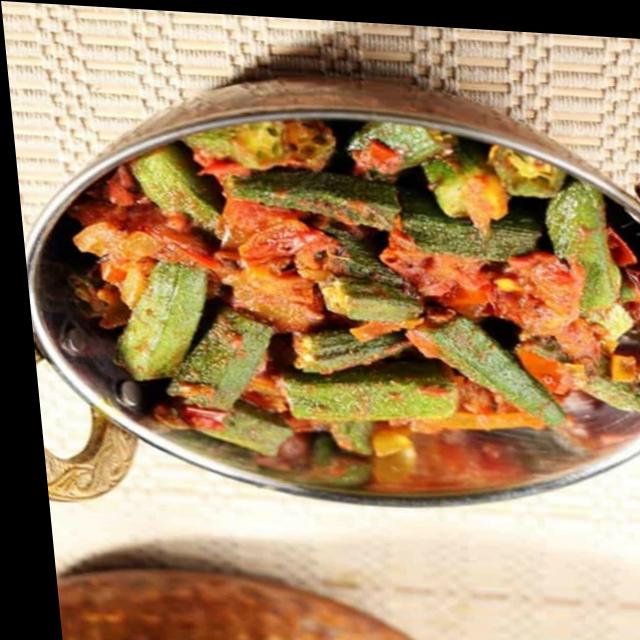
Dish: bhindi_masala